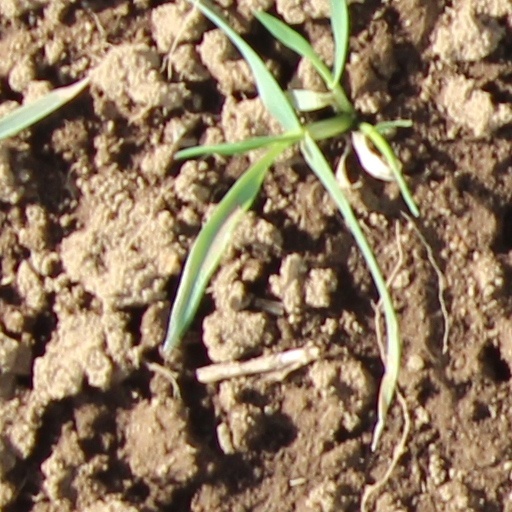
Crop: wheat